Women in Cages

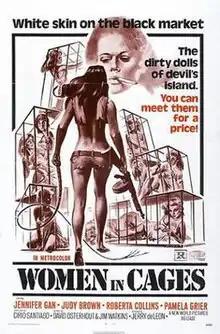
Theatrical release poster

Women in Cages is a 1971 women in prison sexploitation film directed by Gerardo de Leon and starring Jennifer Gan, Judy Brown, Roberta Collins, and Pam Grier. Co-produced by Roger Corman, it was prominently featured in the "Planet Terror" portion of the 2007 film "Grindhouse". "Grindhouse" director Quentin Tarantino said of the film, "I'm a huge, huge fan of Gerry de Leon... the film is just harsh, harsh, harsh." He described the final shot as one of "devastating despair".